Edmond van Eetvelde

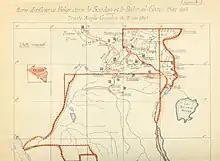
Map showing changes to the Congo Free State boundaries

In 1887 van Eetvelde intervened in the delicate negotiations between France and the Congo Free State to fix its northern and western borders.